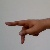
The image shows a hand gesture representing the letter 'P' in Indian Sign Language.